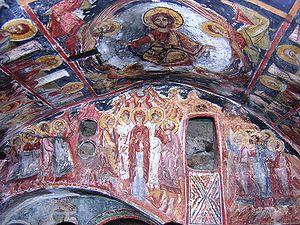
Struga est une municipalité et une ville du sud-ouest de la Macédoine du Nord. Elle se trouve sur la rive nord du lac d'Ohrid, à l'endroit où le Drin noir s'en échappe pour rejoindre la mer Adriatique en Albanie. La municipalité comptait 65 375 habitants en 2002 et couvre 483 km². La ville en elle-même comptait 16 559 habitants, le reste de la population étant réparti dans les villages alentour.